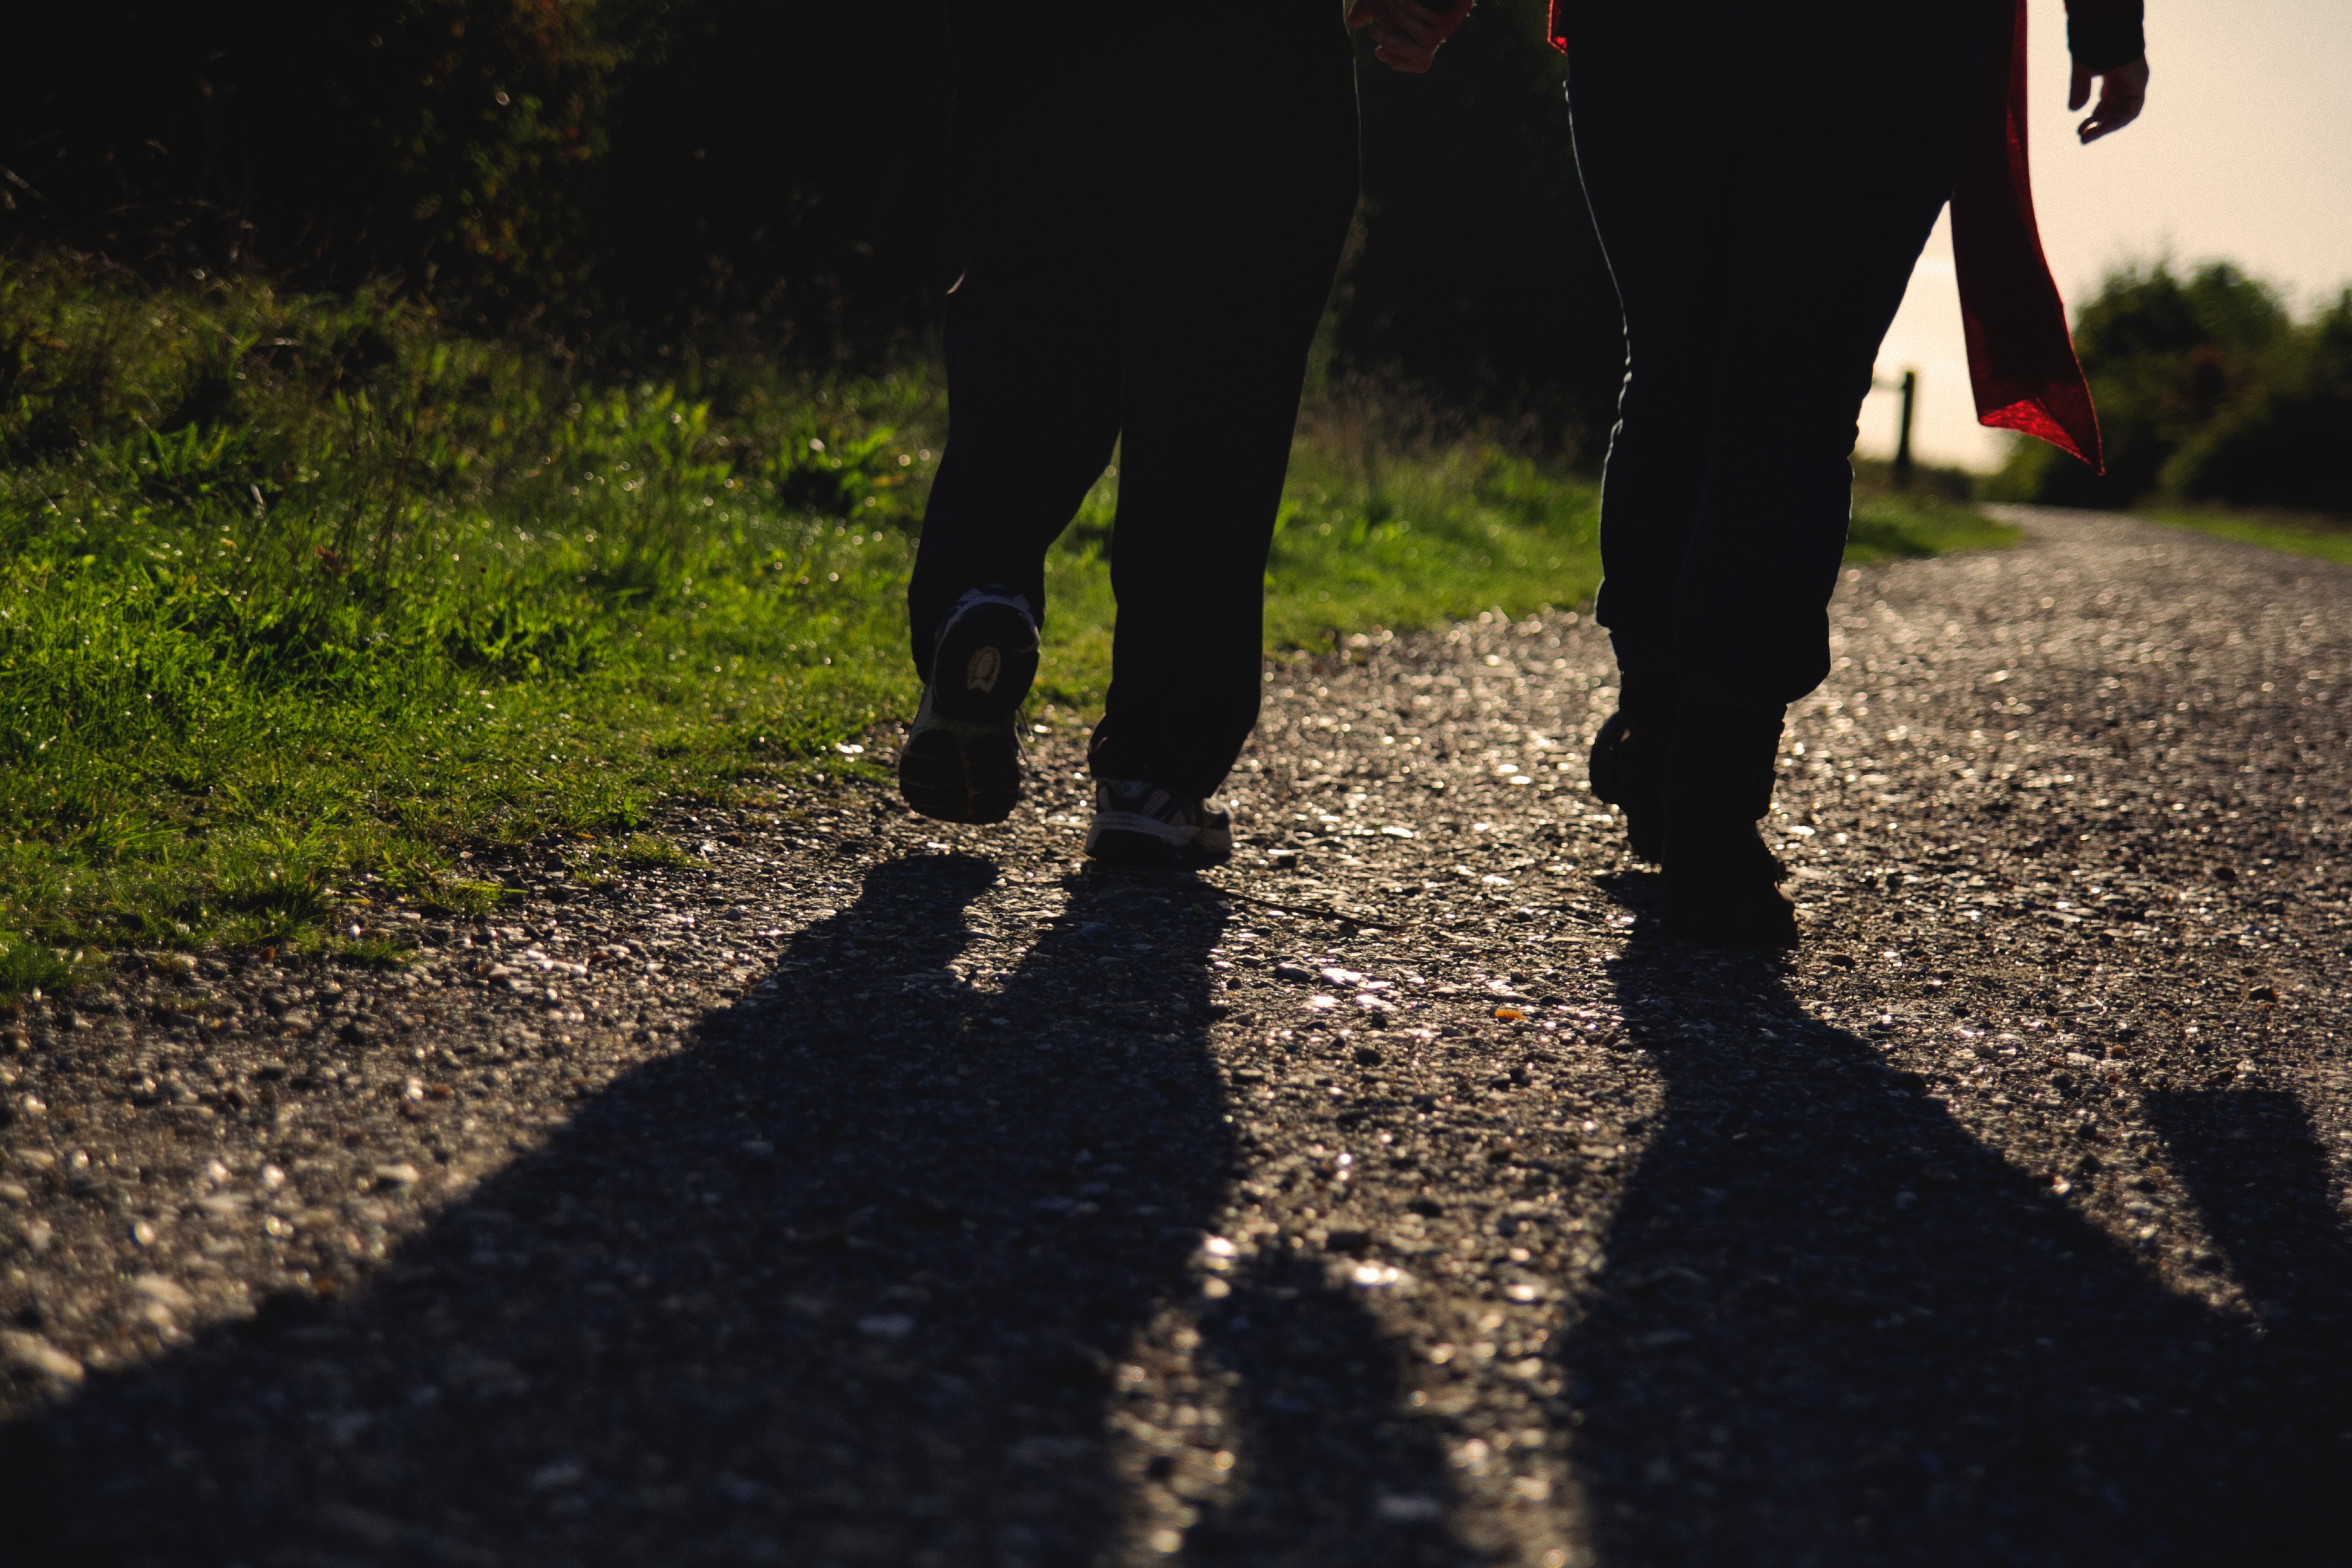
grass, walking, sunlight, leaf, autumn, shadow, black, photograph